Creator (horse)

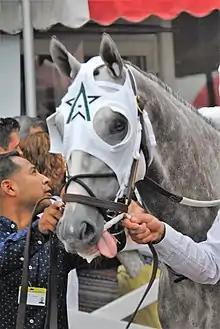
Creator at Saratoga in 2016

Creator (foaled March 30, 2013, in Kentucky) is a retired American Thoroughbred racehorse, best known as the winner of the 2016 Belmont Stakes and Arkansas Derby.